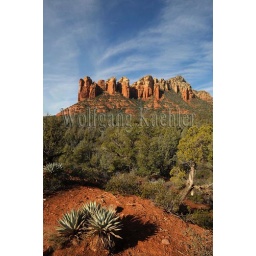
Usa, arizona, sedona, devil's kitchen trail, coffeepot rock in background